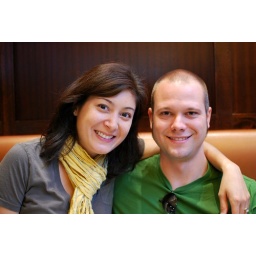
jim and i, sitting at richard walker's pancake house in san diego. they had the best blueberry pancakes ever!